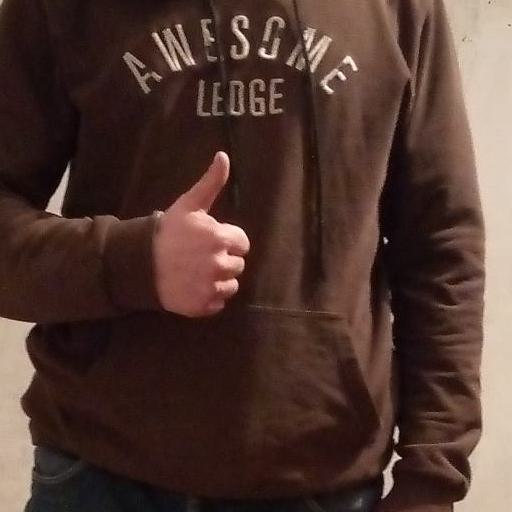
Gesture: like